Ir. Soekarno Bridge

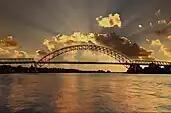
The bridge, as seen in 2018

The Seruyan Bridge is a bridge that crosses the Seruyan River, connecting Kuala Pembuang and Persil Raya to Pematang Panjang. The bridge is located in Seruyan Regency, Indonesia. The bridge, which is 590 meters long and 9 meters wide, connects Pematang Panjang village with the city of Kuala Pembuang, which is the capital of Seruyan Regency.